Didcot

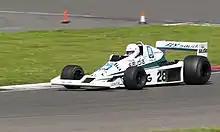
The Didcot-built Williams FW06 from 1978, being raced at Silverstone in 2007

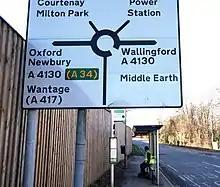
The name Middle Earth was added to this Didcot road sign by anonymous artist Athirty4

Formed by the Great Western Society in 1967 to house its collection of Great Western Railway locomotives and rolling stock, housed in Didcot's 1932-built Great Western engine shed. The Railway Centre is often used as period film set and has featured in works including "Anna Karenina", "" and "The Elephant Man". The centre is north of Didcot Parkway railway station, and is accessed from the station via the pedestrian subway.